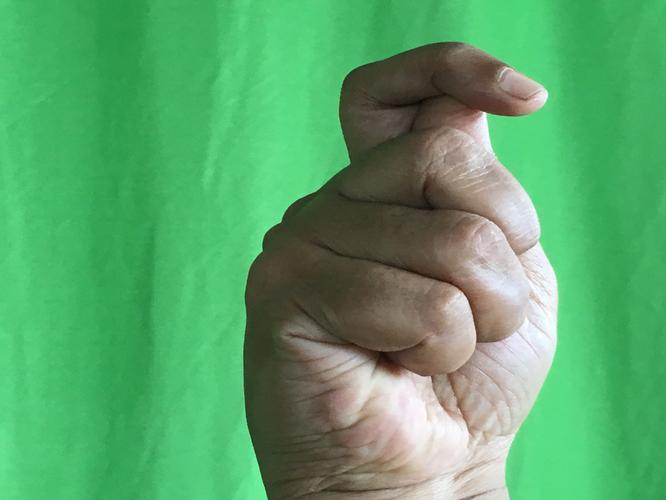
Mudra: Kapith
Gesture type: single_hand